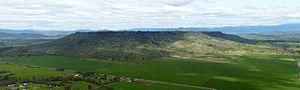
Upper et Lower Table Rocks sont deux mesas culminant à environ 630 mètres d'altitude dans la chaîne des Cascades, au nord du fleuve Rogue et de la ville de Medford, dans le Sud-Ouest de l'État de l'Oregon aux États-Unis. Leur partie supérieure tabulaire est formée par une ancienne coulée de lave andésitique érodée, vieille de sept millions d'années, surmontant des sédiments d'origine fluviale. Elles abritent quatre écosystèmes riches d'une variété naturelle de 70 espèces d'animaux et 340 espèces de plantes : une savane de chênes, un chaparral, une forêt mixte et, au sommet, des prairies à monticules et mares printanières.